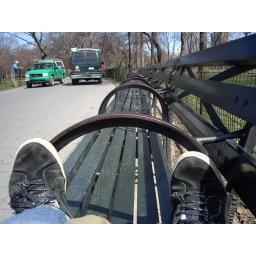
i read in the park until a dog pissed on the fence behind me...then i left